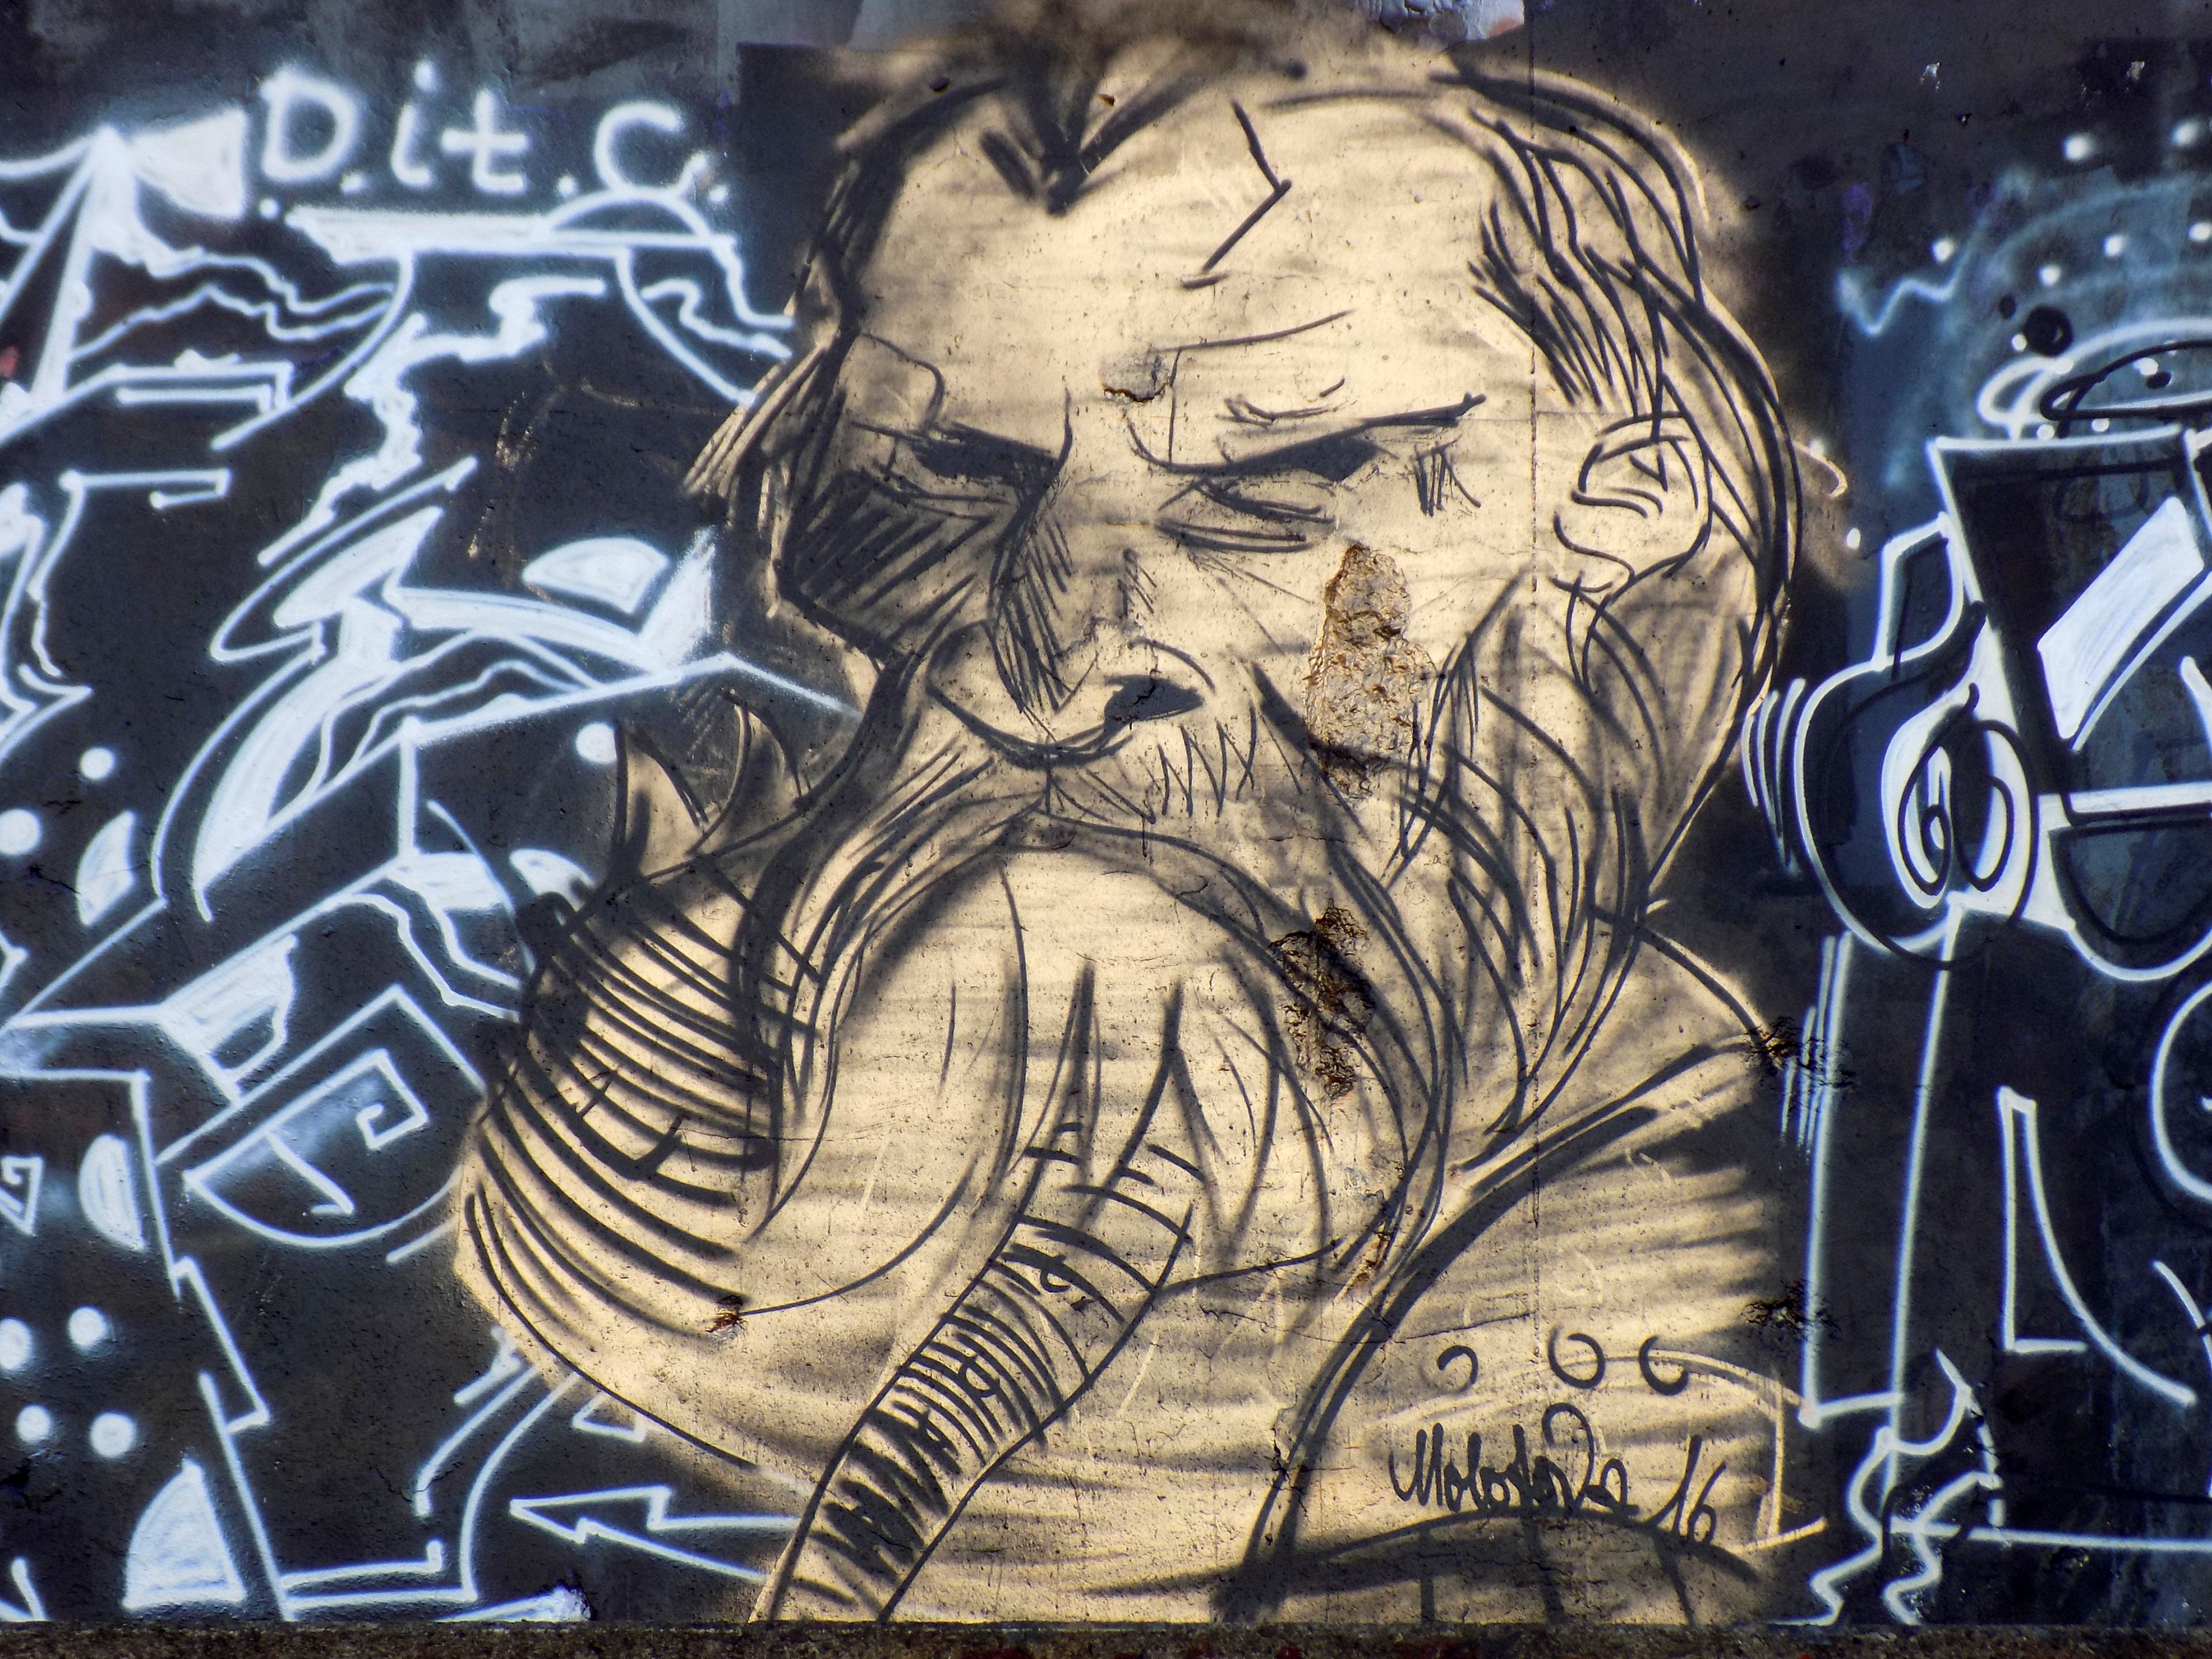
colorful, graffiti, street art, art, sketch, drawing, illustration, wall painting, sprayer